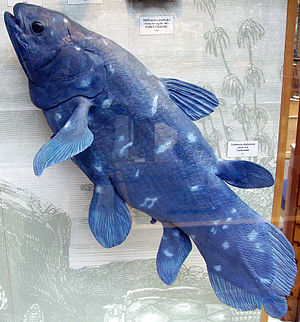
Coelacanth
Den blå fisk, Latimeria chalumnae.